NASCAR Cup Series career of Jeff Gordon

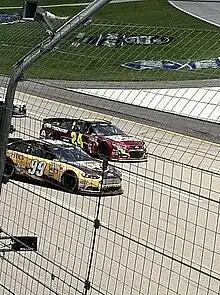
Gordon during a red flag at the Quaker State 400 at Kentucky Speedway

At Pocono, Gordon took advantage of teammate Jimmie Johnson's right-rear tire failure on a late restart just immediately before an expected large thunderstorm rained onto the track thus giving him his 86th NASCAR Sprint Cup victory and his 6th at Pocono (Gordon's victory at Pocono in 2007 was also rained out), breaking the record for most wins at the track, which was previously shared with Bill Elliott. This was the first time since 2007 that Gordon had consecutive seasons with at least one win. At Atlanta, pit strategy put the 24 team in the hunt for a victory, but Gordon couldn't muster past the 11 of Denny Hamlin and wound up in second. At the end of the race, Gordon said that he wished he had "moved him out of the way" to win.